Luxembourg Armed Forces

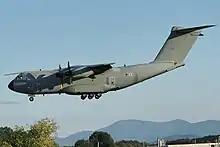
Airbus A400M Atlas CT-01 in service with Luxembourg

Compagnie A, the first of two rifle companies that forms the Luxembourg contingent of the Eurocorps, is normally integrated into the Belgian contribution during operations. As such, it participates in Eurocorps' contribution to the NATO Response Force (entire company) and the EU Battlegroups (one platoon). The company consists of a command element and three reconnaissance platoons of four sections each, plus a command section. Each section is equipped with two armoured M1114 HMMWVs, each armed with a .50 caliber M2 Browning machine gun. The command section has a MAN X40 truck in addition to its pair of HMMWVs.